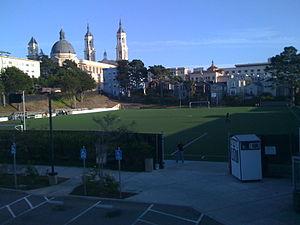
Les Seals de San Francisco sont un ancien club américain de soccer, basé à San Francisco, en Californie, et fondé en 1992. Le club évolue durant son existence dans diverses ligues, oscillant entre la deuxième et la quatrième division. L'équipe joue ses rencontres au Negoesco Stadium de l'Université de San Francisco dans un uniforme noir, rouge et blanc.